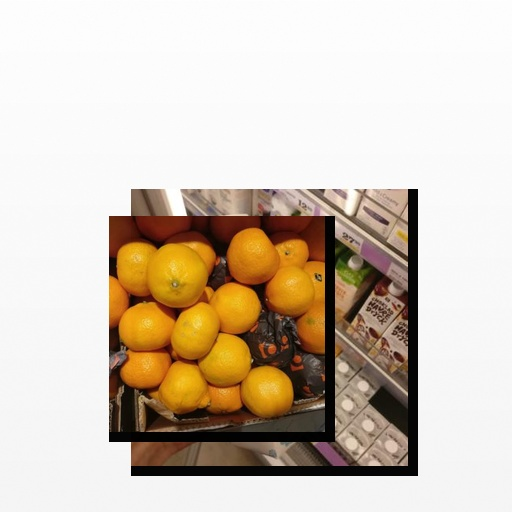
Food items: satsuma, oat_yogurt